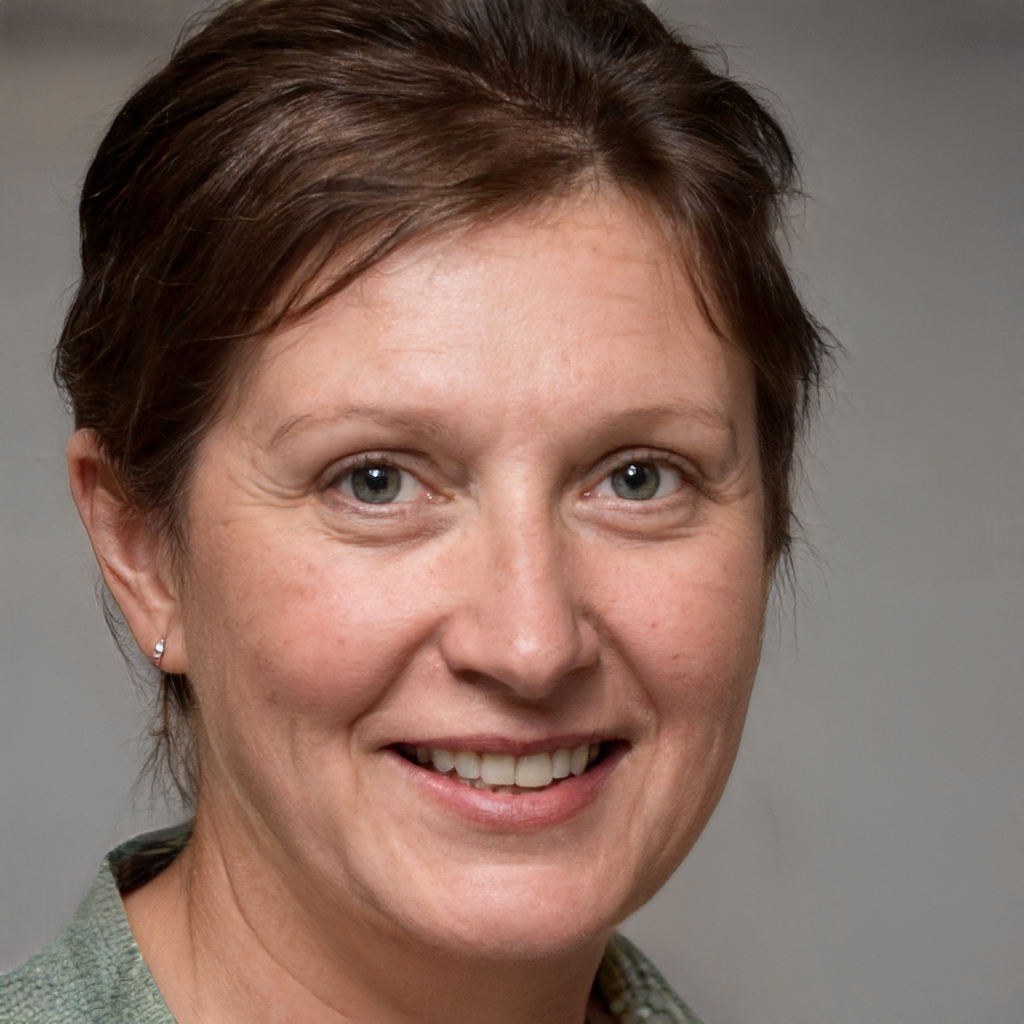
Label: No Watermark